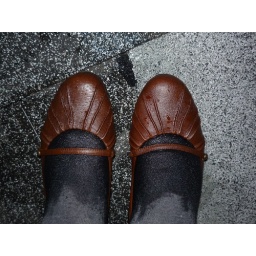
Wet flats after walking in puddle and in water along sidewalk